U.S. Route 219

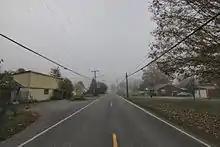
US 219 in Hillsboro

US 219 starts in Rich Creek at US 460, and heads northeast to the West Virginia state line. Until the early 1980s, US 219 continued southwest with US 460 from Rich Creek, re-entering West Virginia to end at US 19 in Bluefield. It now only runs in Virginia, and no longer connects to its parent route US 19.